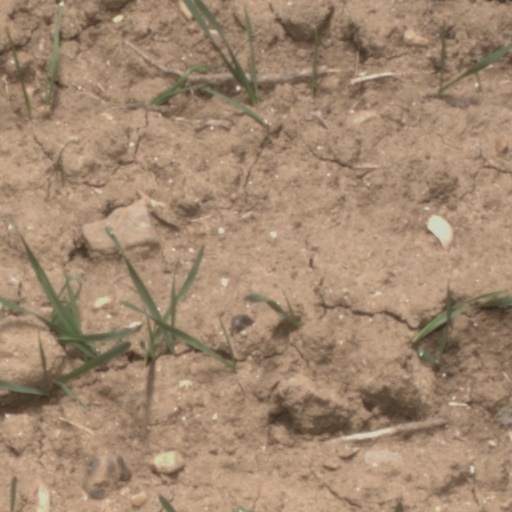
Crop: wheat